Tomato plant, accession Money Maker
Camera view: horizontal (90 deg, fisheye); turntable rotation: 180 degrees
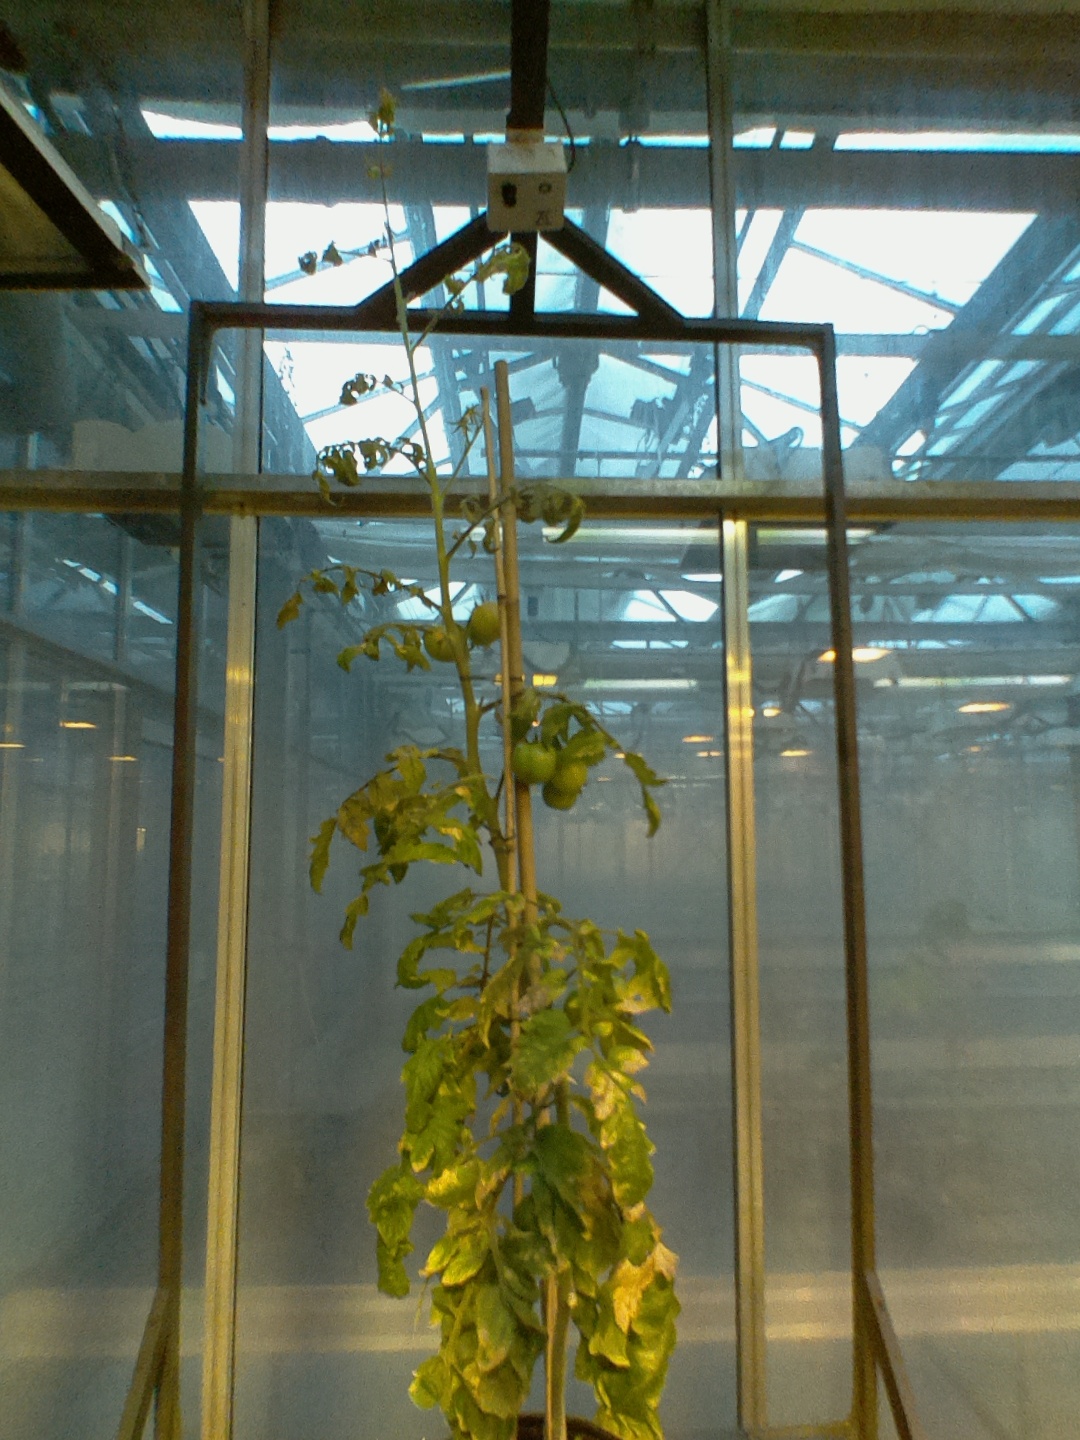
BBCH growth stage 79: 90% -100% of final fruit size